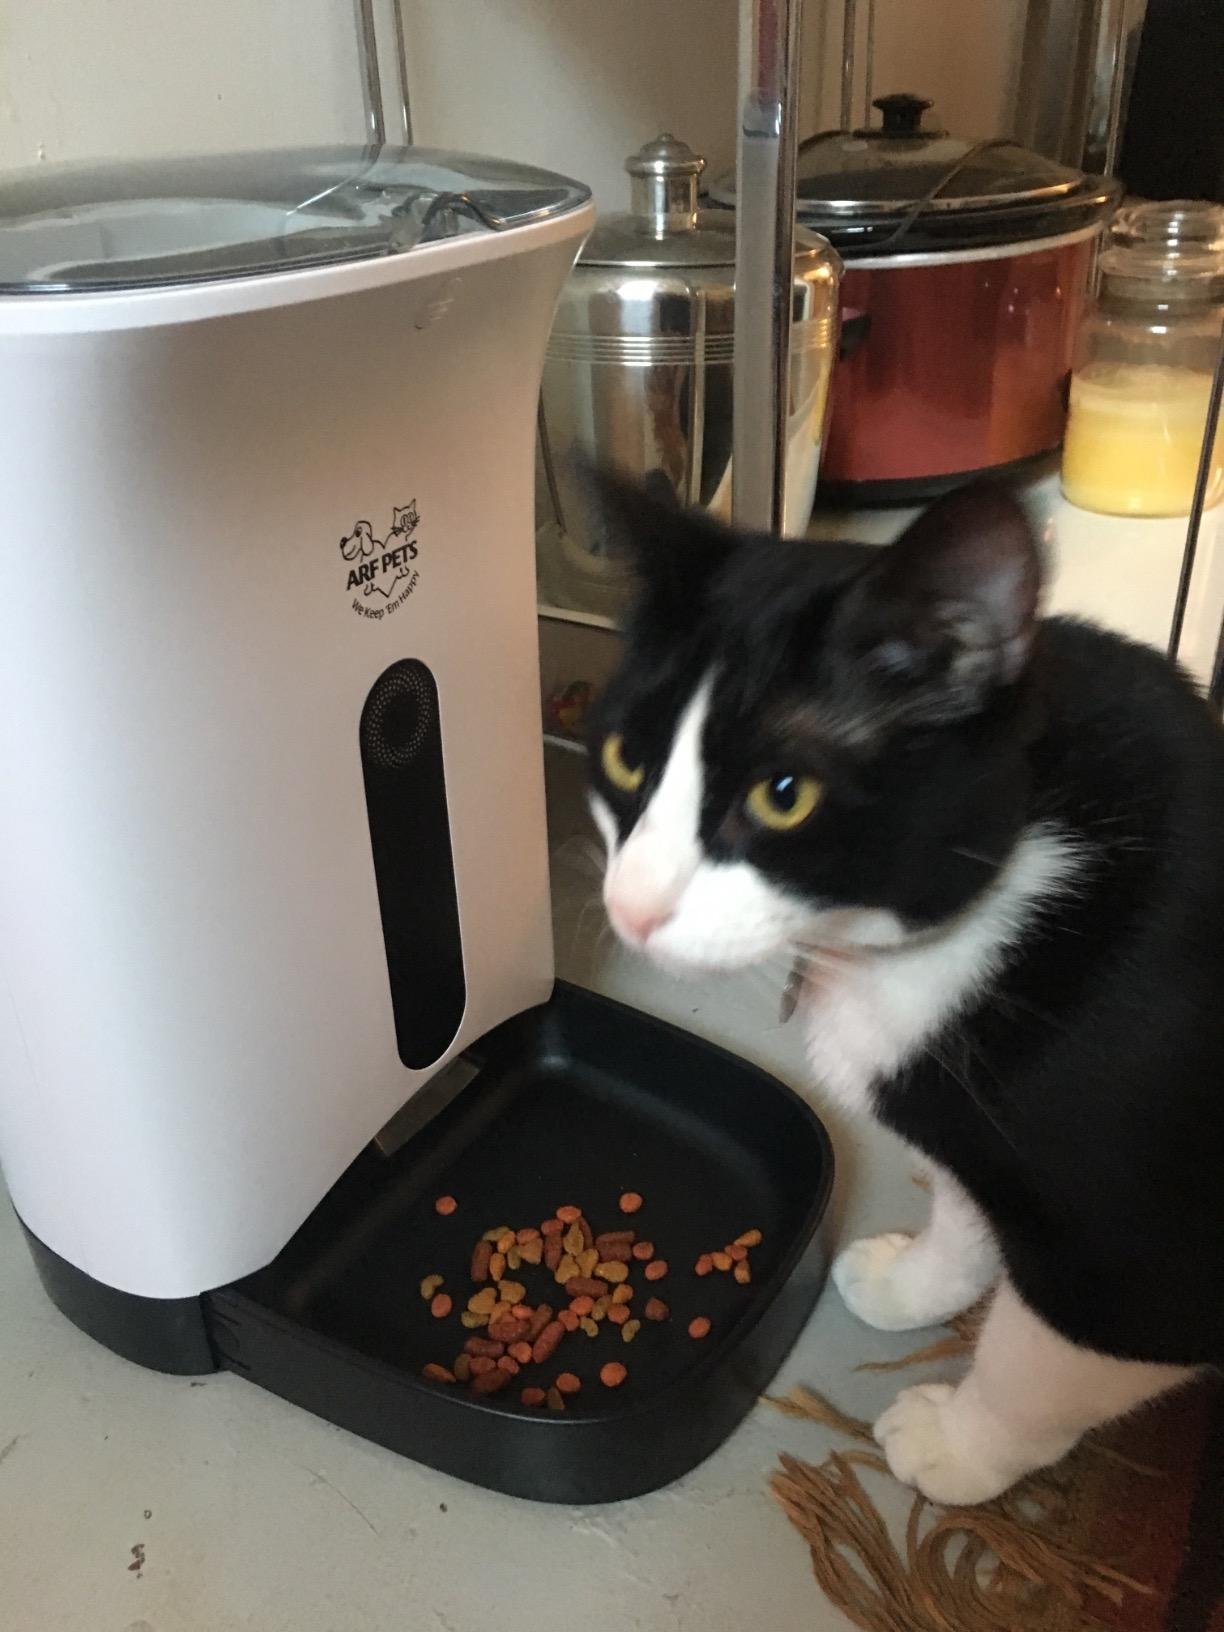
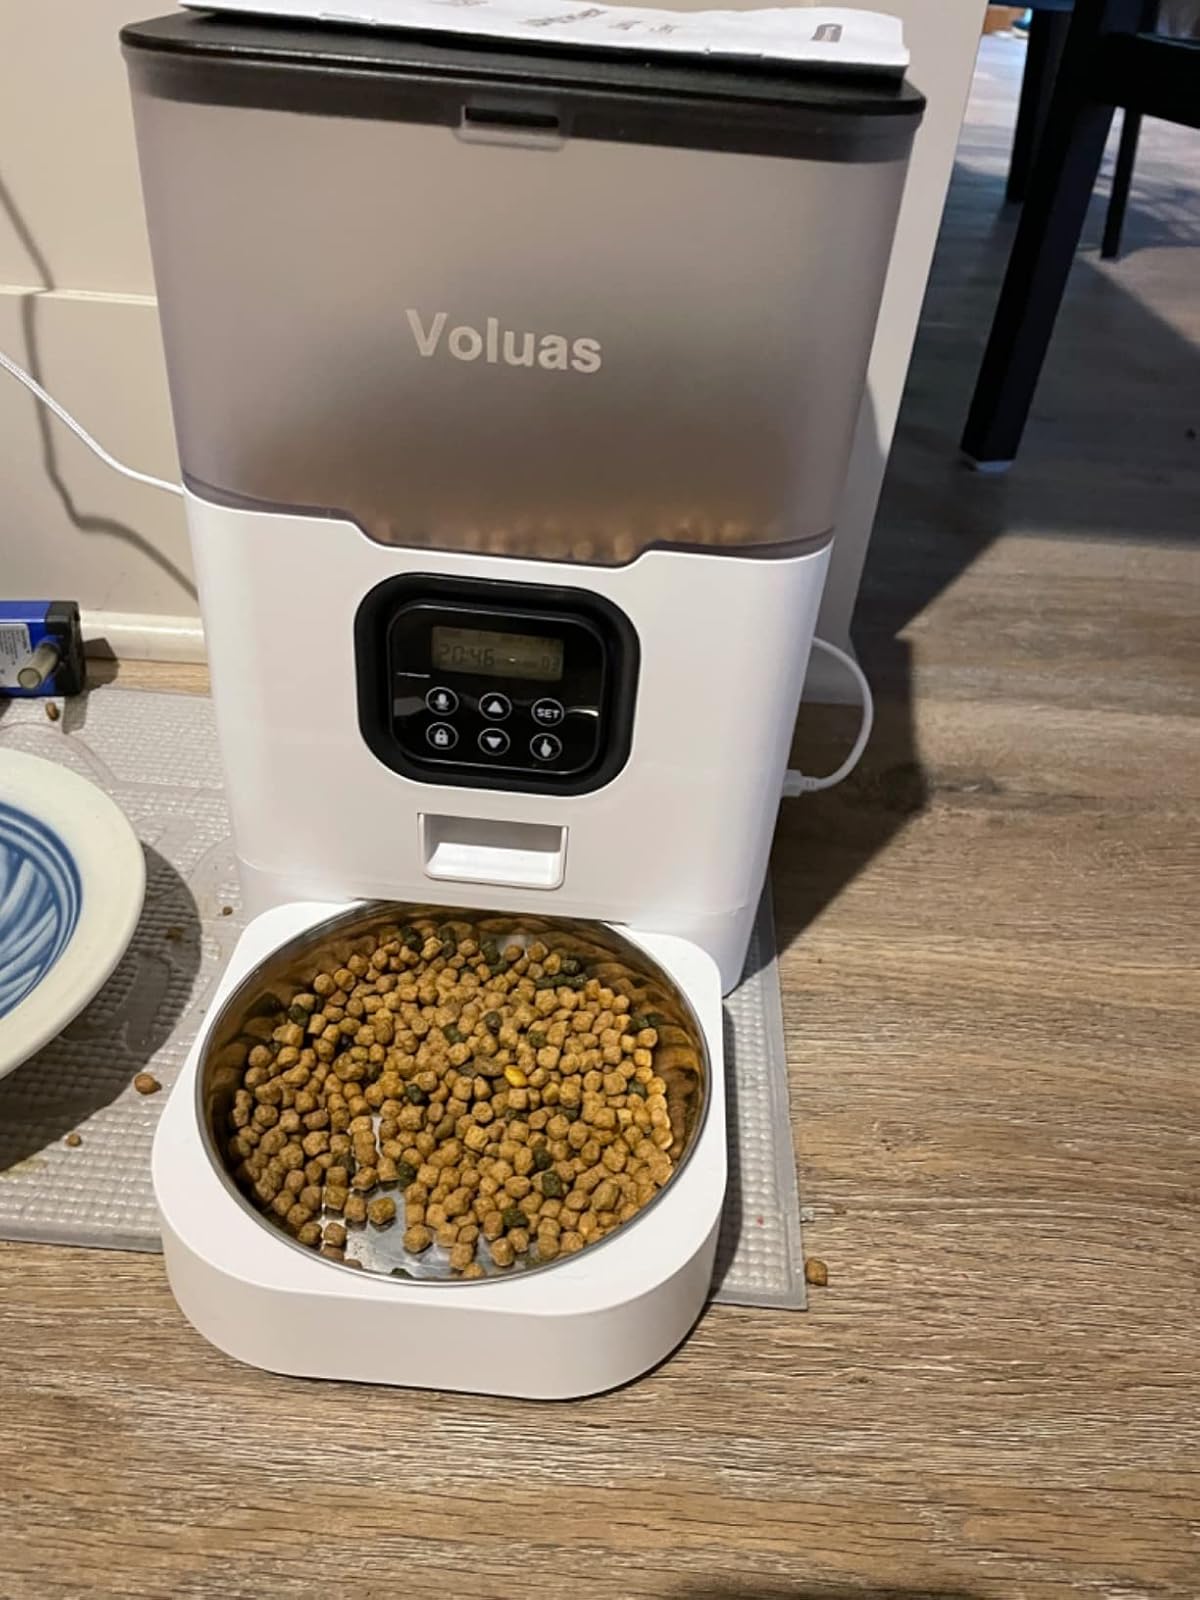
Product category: items_feeder
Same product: no